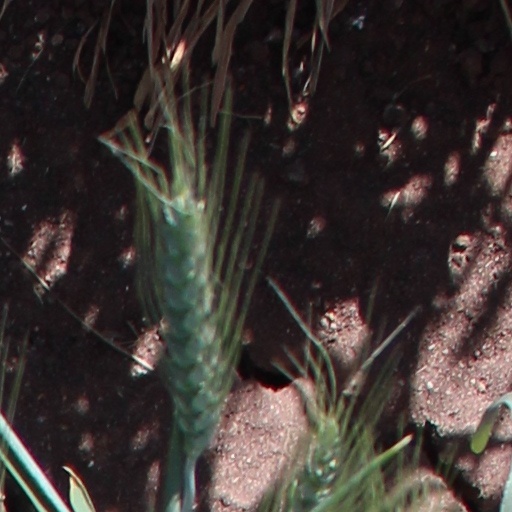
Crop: wheat